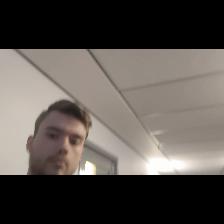
Label: Human